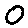
Label: 0